Royal Commission on Animal Magnetism

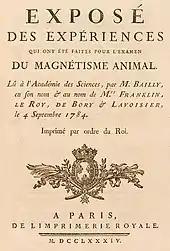
Brief Report to Royal Academy of Sciences(4 September 1784)

In order to foster and promote orthopraxia, the materialist "mesmerists" used qualitative (rather than quantitative) constructs – centred on Mesmer's abstract and metaphorical overarching analogies with gravity, terrestrial magnetism, and hydraulics – to explain the application of their techniques and to describe their therapeutic rationale.